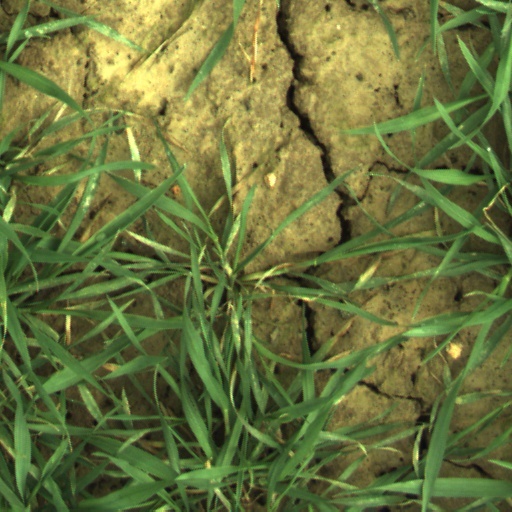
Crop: wheat